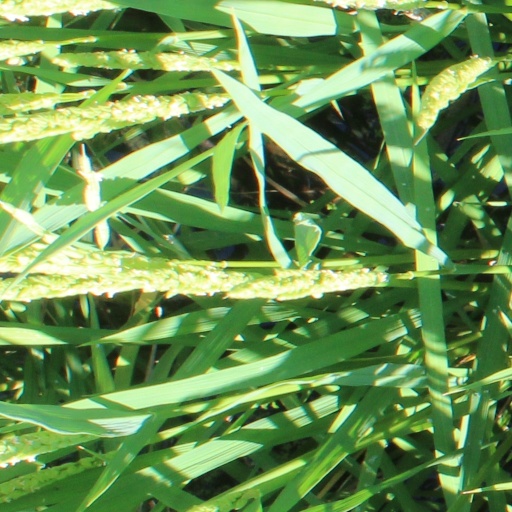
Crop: rice